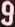
Number: 9